A8 motorway (Portugal)

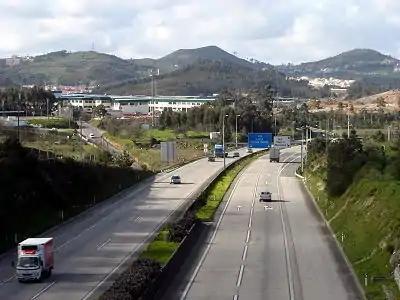
A8 near Malveira

The A8, called in (Motorway of the West), is a motorway (freeway) in Portugal, connecting Lisbon and Leiria via Caldas da Rainha. The A17 connects to it in Marinha Grande and runs into Aveiro. A8 is operated by Auto-Estradas do Atlântico. It has a total length of 132 km. A trip between Lisbon and Leiria using the A8 will cost €9.05